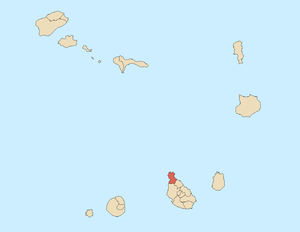
Tarrafal
Kort over Kap Verde, som viser Tarrafals placering
Tarrafal er en by og kommune på den kapverdiske ø Santiago i øgruppen Sotavento. Kommunen har 18.000 indbyggere, mens byen har 6.500 indbyggere. Tarrafal ligger 75 km nordvest for Kap Verdes hovedstad Praia.